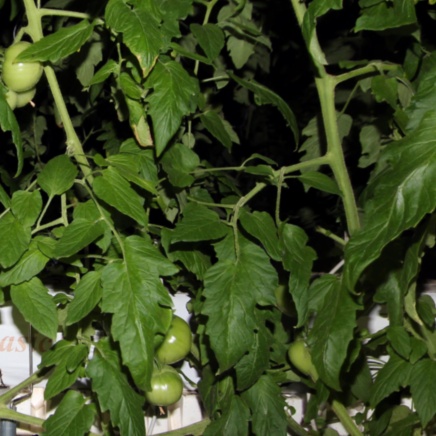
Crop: tomato